High Court of Singapore

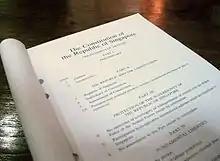
The 1999 Reprint of the Constitution of Singapore

Counsel for the Public Prosecutor opens the case by stating shortly the nature of the offence charged and the evidence by which the accused's guilt is proposed to be proved. The prosecution witnesses are then examined, cross-examined for the defence and, if necessary, re-examined by the prosecution. When the case for the prosecution is concluded, the defence may invite the Court to dismiss the case on the basis that there is no case to answer. The Court must decide whether there is evidence against the accused which is not inherently incredible and which satisfies every element of the charge against him or her. If there is no such evidence, the accused must be acquitted. If the Court finds that a case against the accused has been made out, it must call on the accused to give a defence. It is up to the accused to decide whether or not to offer a defence. The accused, or their advocate, may open the case for the defence, stating the facts or law on which the accused intends to rely and commenting on the evidence for the prosecution. The accused may then examine witnesses, and after their cross-examination by the prosecution and re-examination by the defence, may sum up the case. The prosecution may then call persons as witnesses or recall persons already examined for re-examination for rebuttal purposes, and such rebuttal witnesses may be cross-examined by the defence and re-examined by the prosecution. Whether or not the accused has adduced evidence, the prosecution has the right to reply on the whole case.